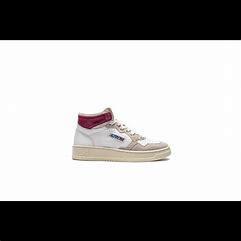
Brand: Autry
Model: Action Shoes Autry Action Medalist 1 Mid